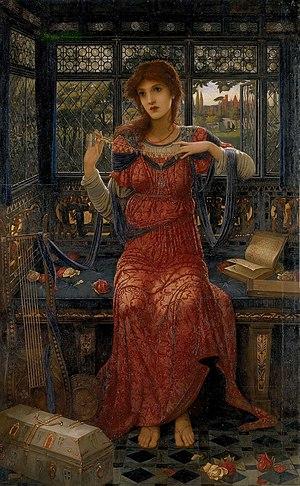
John Melhuish Strudwick né le 6 mai 1849 à Londres et mort le 16 juillet 1937 dans la même ville, est un peintre britannique appartenant au préraphaélisme.